Bethel AME Church (Iowa City, Iowa)

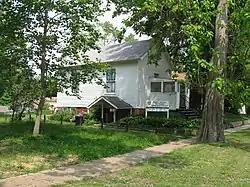
The church in 2009 before the expansion project

Bethel African Methodist Episcopal Church is a historic African American congregation and building in Iowa City, Iowa, United States. The congregation was established in 1868 mostly by free people of color from the south and the rest from the north. James W. Howard, a member of the congregation, bought property in a recent addition to the city and sold the southern half to the church for $50. This white frame church was built on the property the same year. Iowa City has always had a small African American community and over the years the congregation grew and declined in numbers and in finances. The original church, which is and has room for 50 people, was listed on the National Register of Historic Places in 2000. The congregation outgrew the small church and a new sanctuary was built in 2010 that holds three times the current congregation's size.